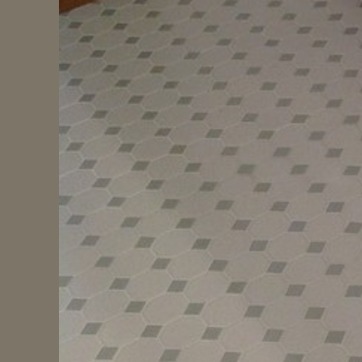
Material: tile